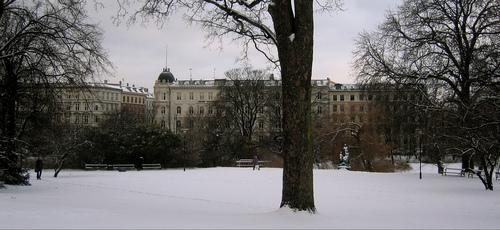
Weather: snow or frosty